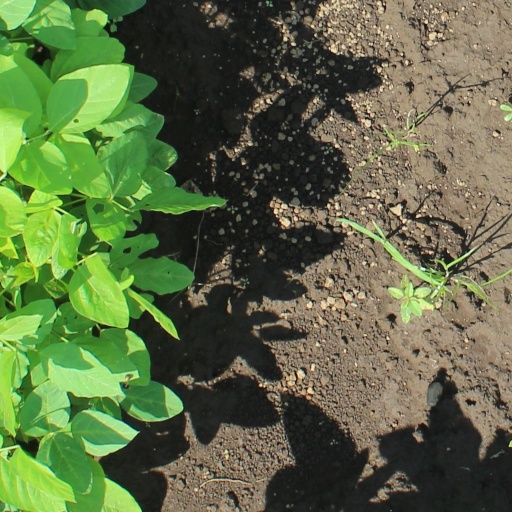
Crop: soybean